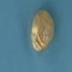
Maize quality: Good